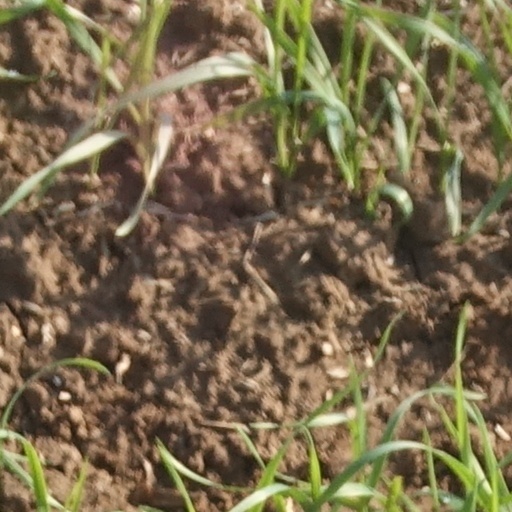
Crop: wheat